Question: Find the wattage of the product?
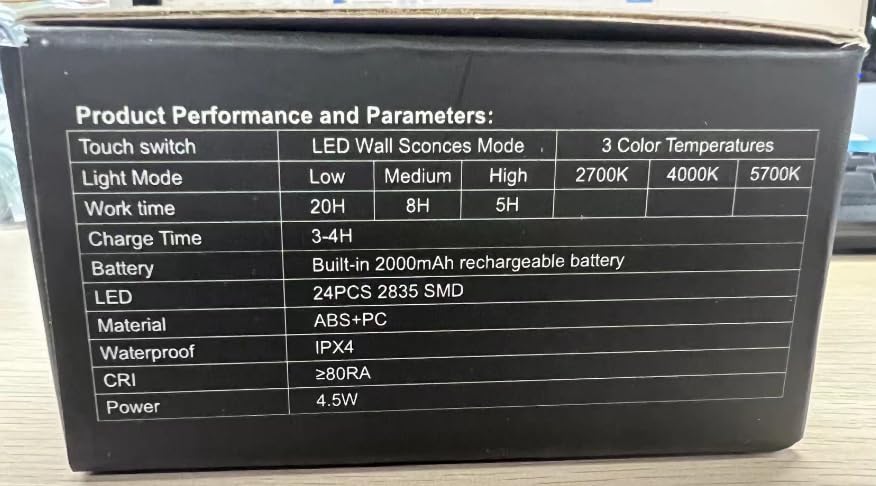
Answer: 4.5 watt